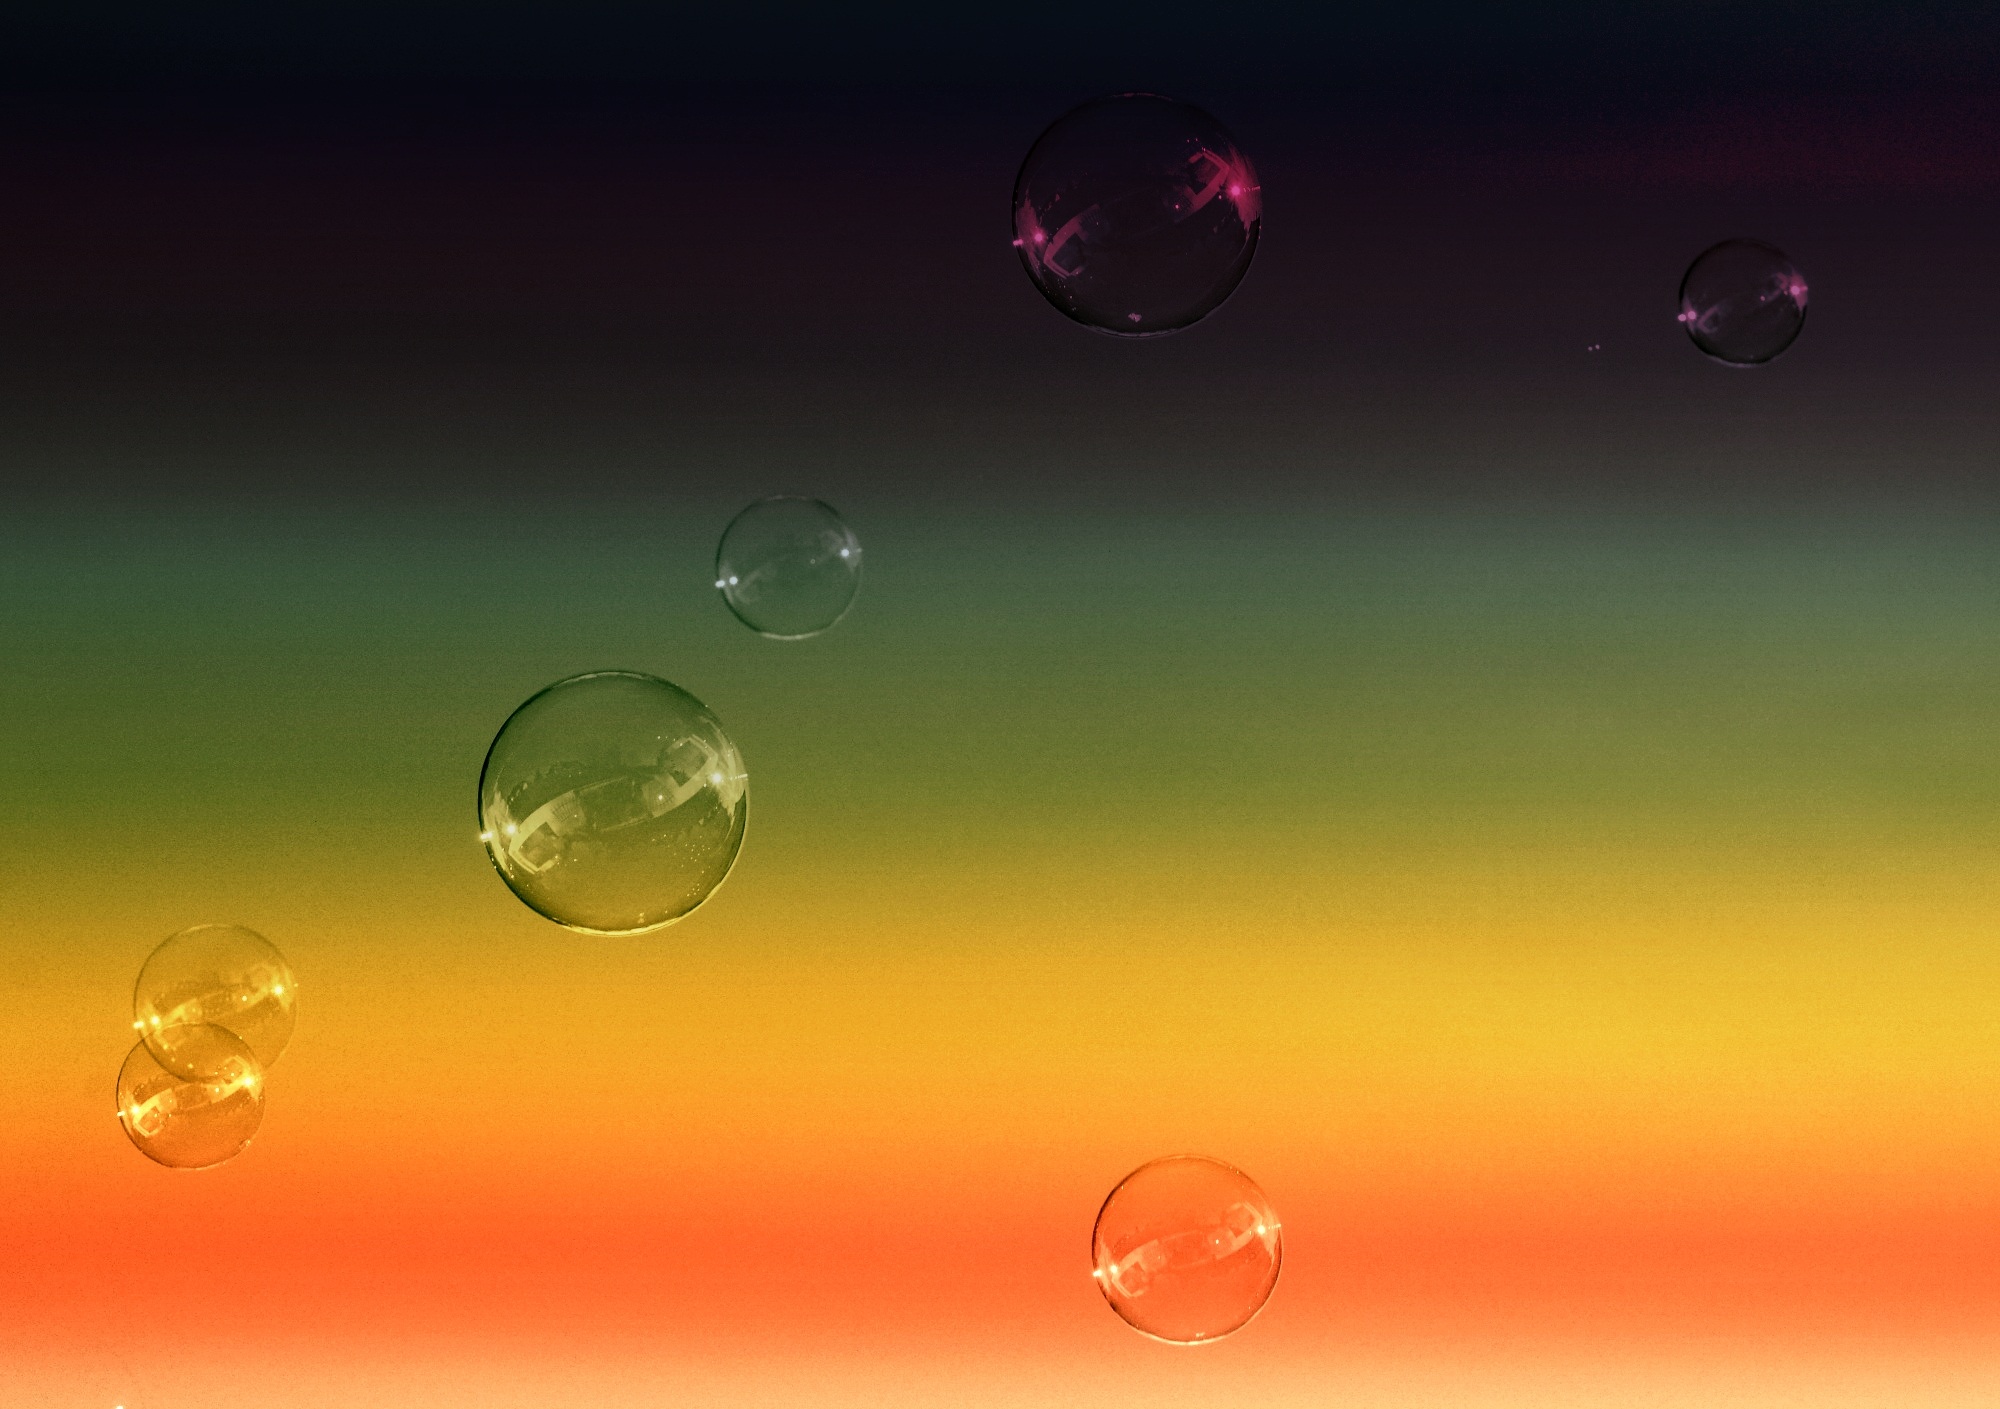
drop, dew, light, sunlight, float, colorful, circle, lens flare, balls, mirroring, moisture, screenshot, macro photography, soap bubbles, make soap bubbles, soapy water, computer wallpaper, liquid bubble